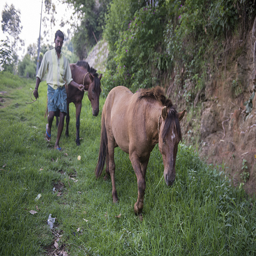
A man leading two horses down a hill
A man leading two brown horses down a hill.
The man leads his horses along the path.
A man is walking a horse in the grass behind another horse.
A man walking down a hill with two horses.